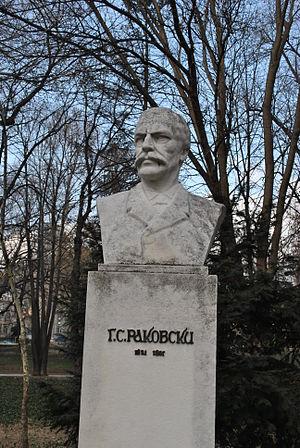
Georgi Stoykov Rakovski, aussi connu sous le nom de Georgi Sava Rakovski, né Sabi Stoïkov Popovitch en 1821 à Kotel, alors dans l'Empire ottoman, et mort le 9 octobre 1867 à Bucarest, en Roumanie, est un révolutionnaire bulgare du XIXᵉ siècle, écrivain, journaliste, diplomate, linguiste, ainsi qu’une importante figure de la Renaissance nationale bulgare et de la résistance contre le régime ottoman.